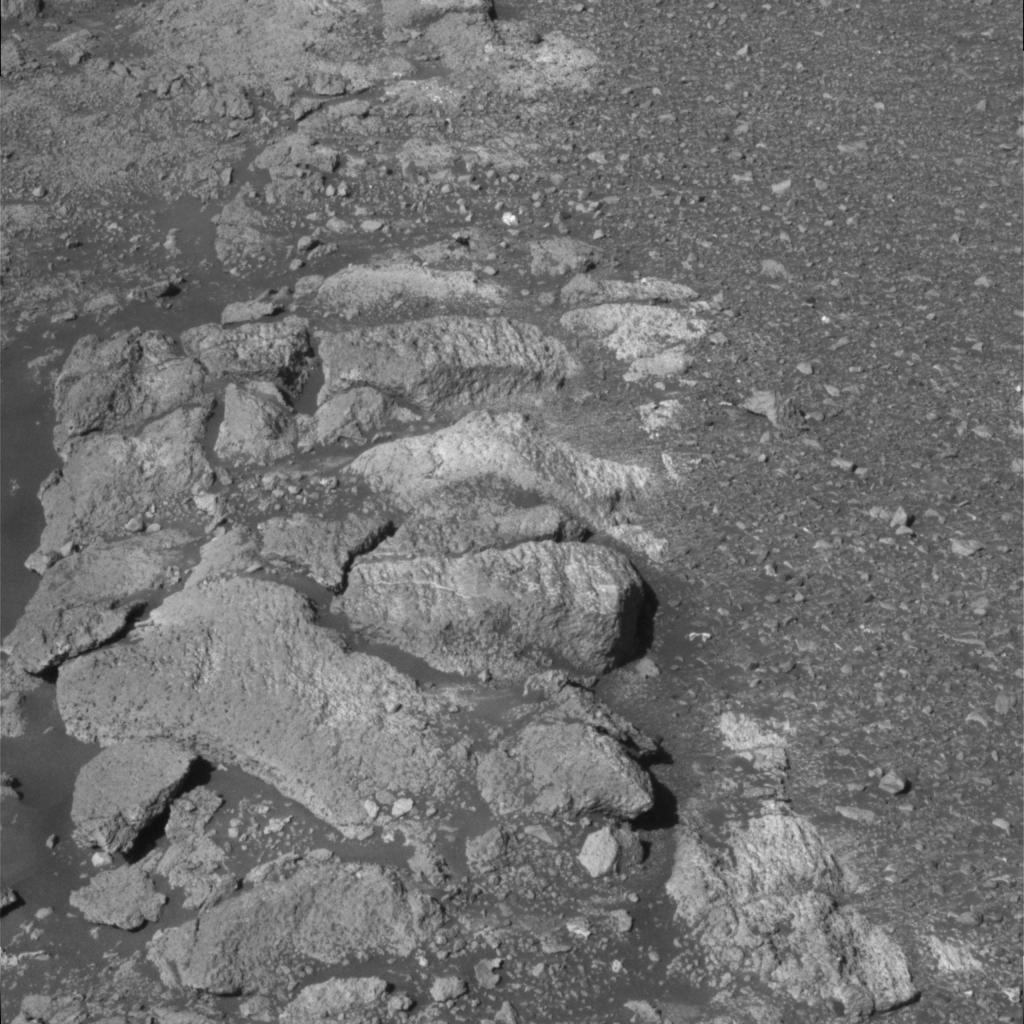
Surface features visible: Rock Outcrops, Clasts, Rock (Linear Features), Soil, Nearby Surface